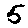
Label: 5